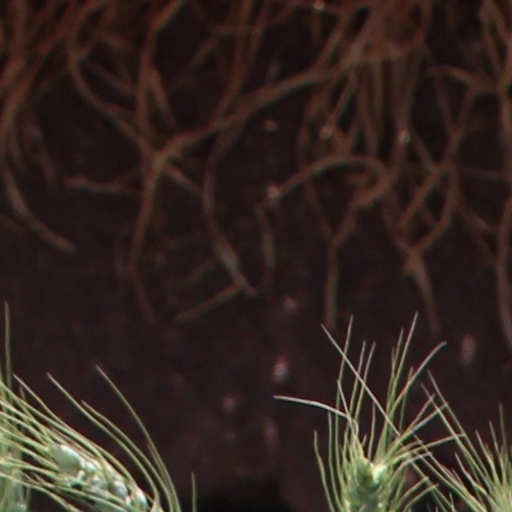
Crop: wheat